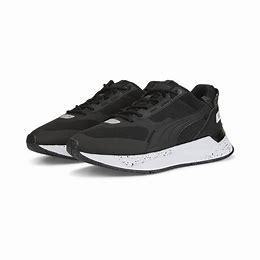
Brand: Puma
Model: Mirage Sport